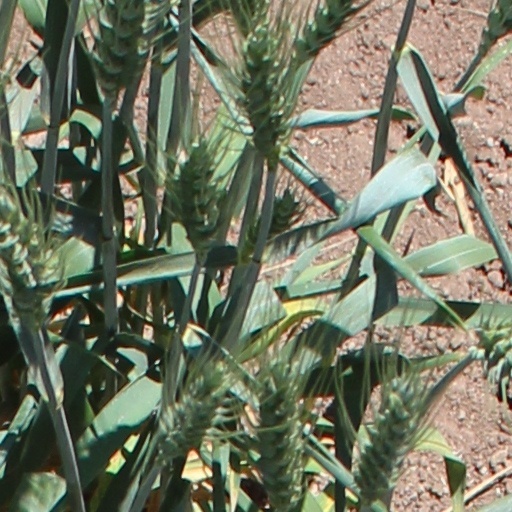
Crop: wheat